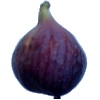
Label: Fig 1